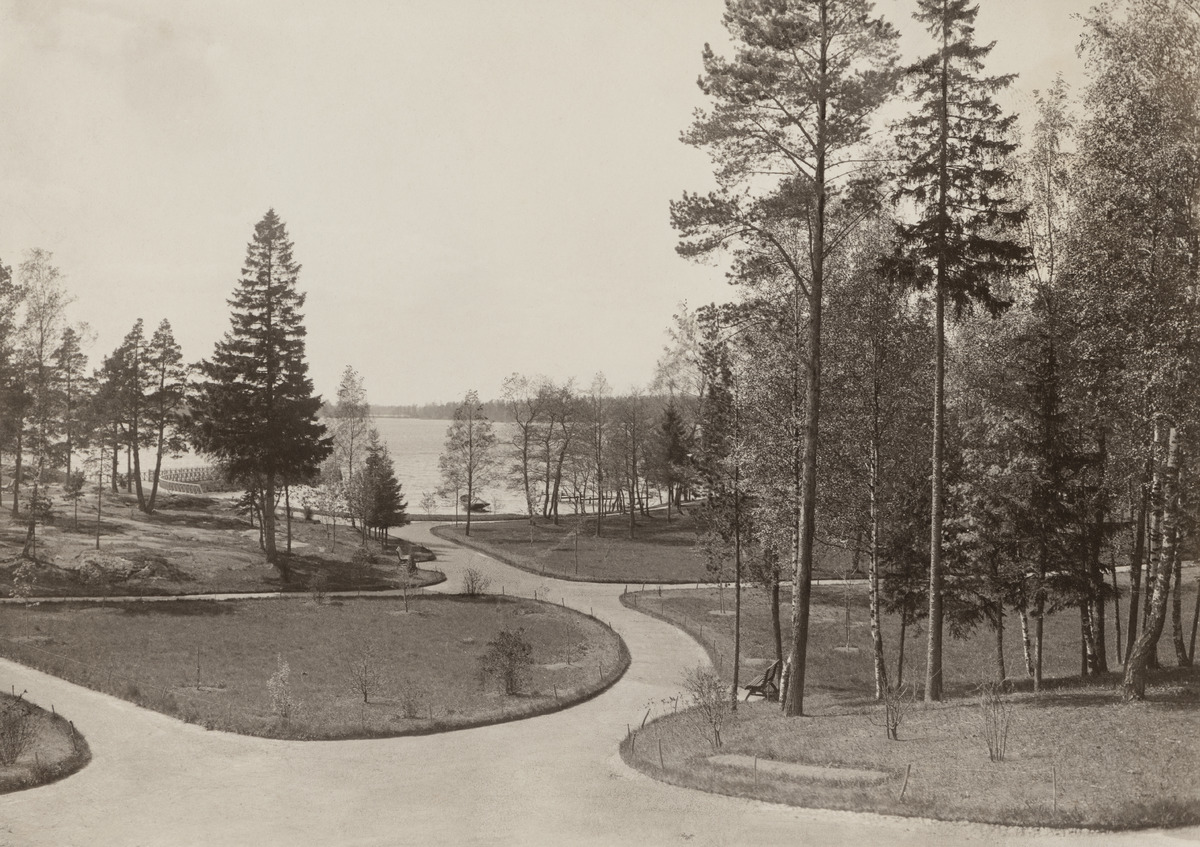
Seurasaari, näköala ravintolasta lounaaseen
sisällön kuvaus: Seurasaari, näköala ravintolasta lounaaseen. mustavalkoinen
Ajankohta: kuvausaika 1890 -luku
Paikka: Suomi, Uusimaa, Helsinki, Meilahti Helsinki, Seurasaari
Aiheet: museot, ulkomuseot, puistot, saaret, merialueet